Moosonee

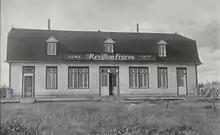
Revillon Frères store in Moosonee

In 1900, Annie Hardisty and her two daughters were the first settlers on the site. Significant development began on June 6, 1903, four canoes and a crew of 21 persons of the Revillon Frères company arrived on the banks of the Moose River near the much older Moose Factory to establish the Moose River Post. This Parisian furrier had ambitious plans to set up a chain of fur trading posts in direct competition with the Hudson's Bay Company, including five on James Bay. But it suffered a setback when their supply ship that carried all the provisions shipwrecked near Fort George (Chisasibi). The Revillon Frères Museum is located on First Street.